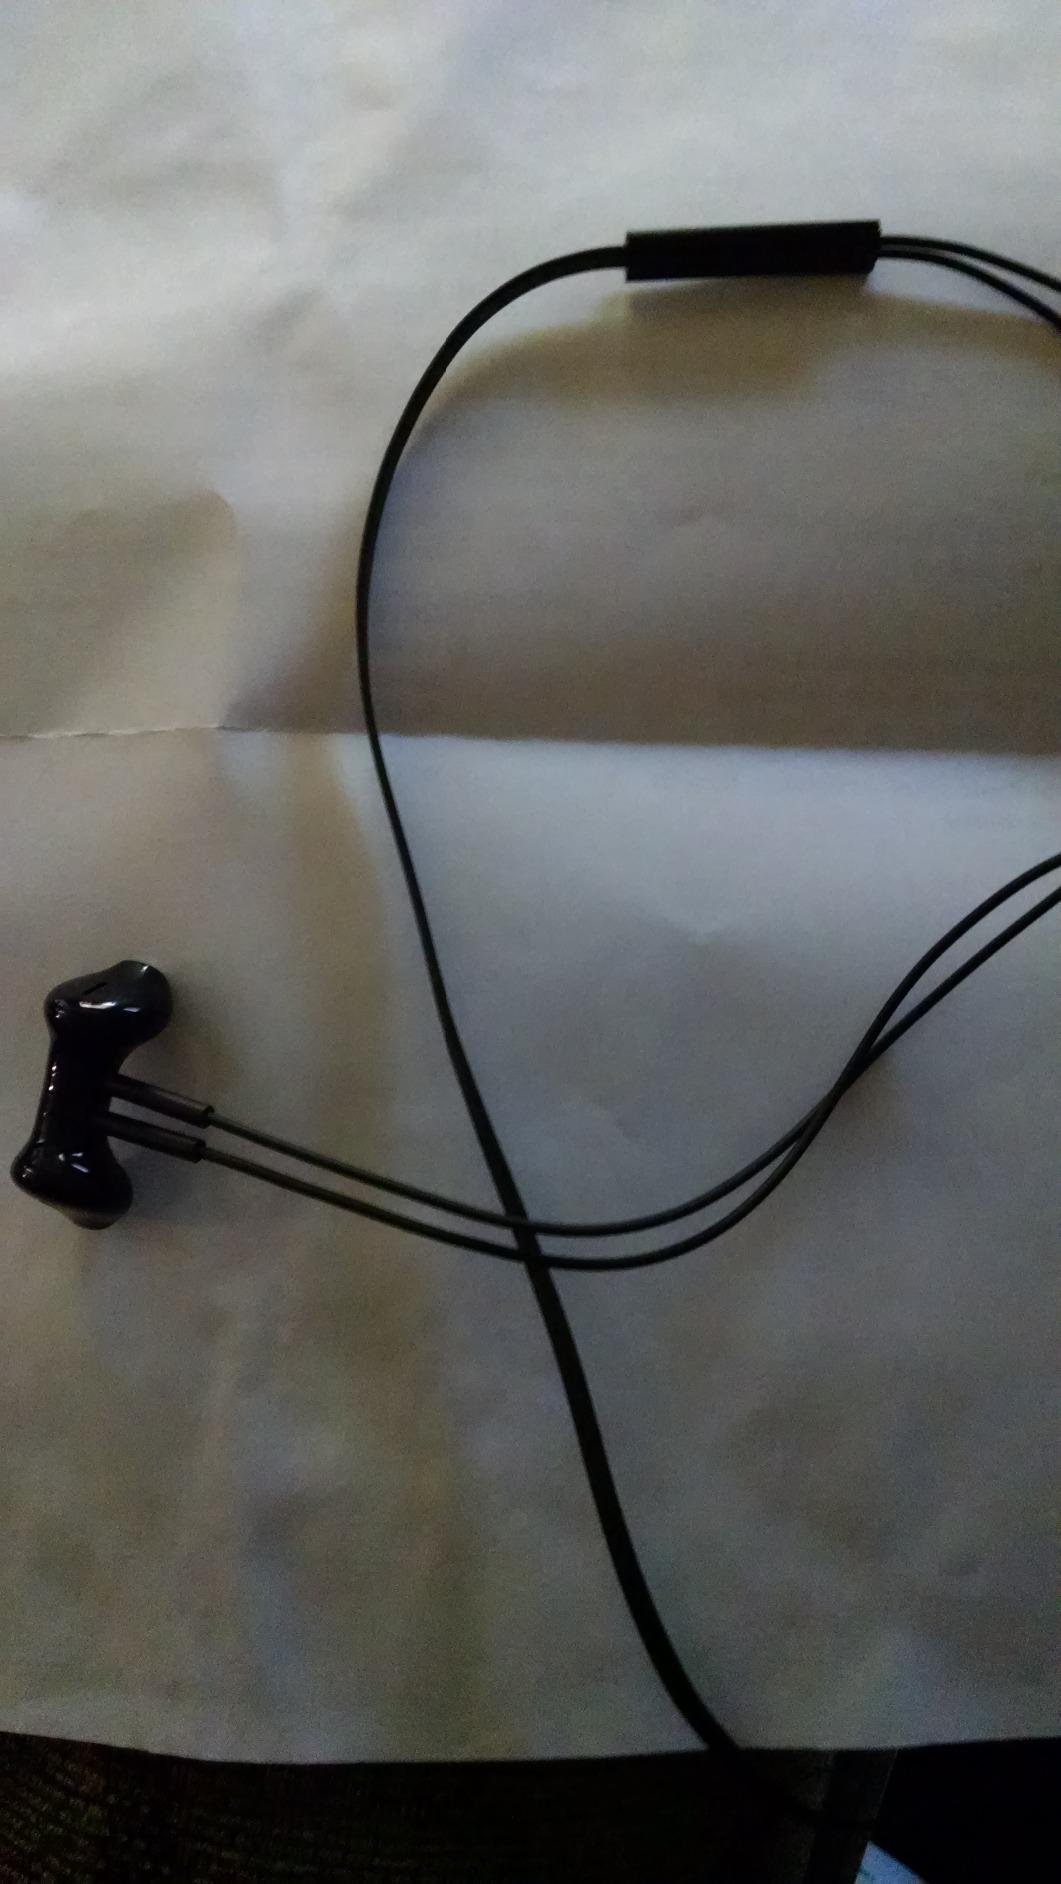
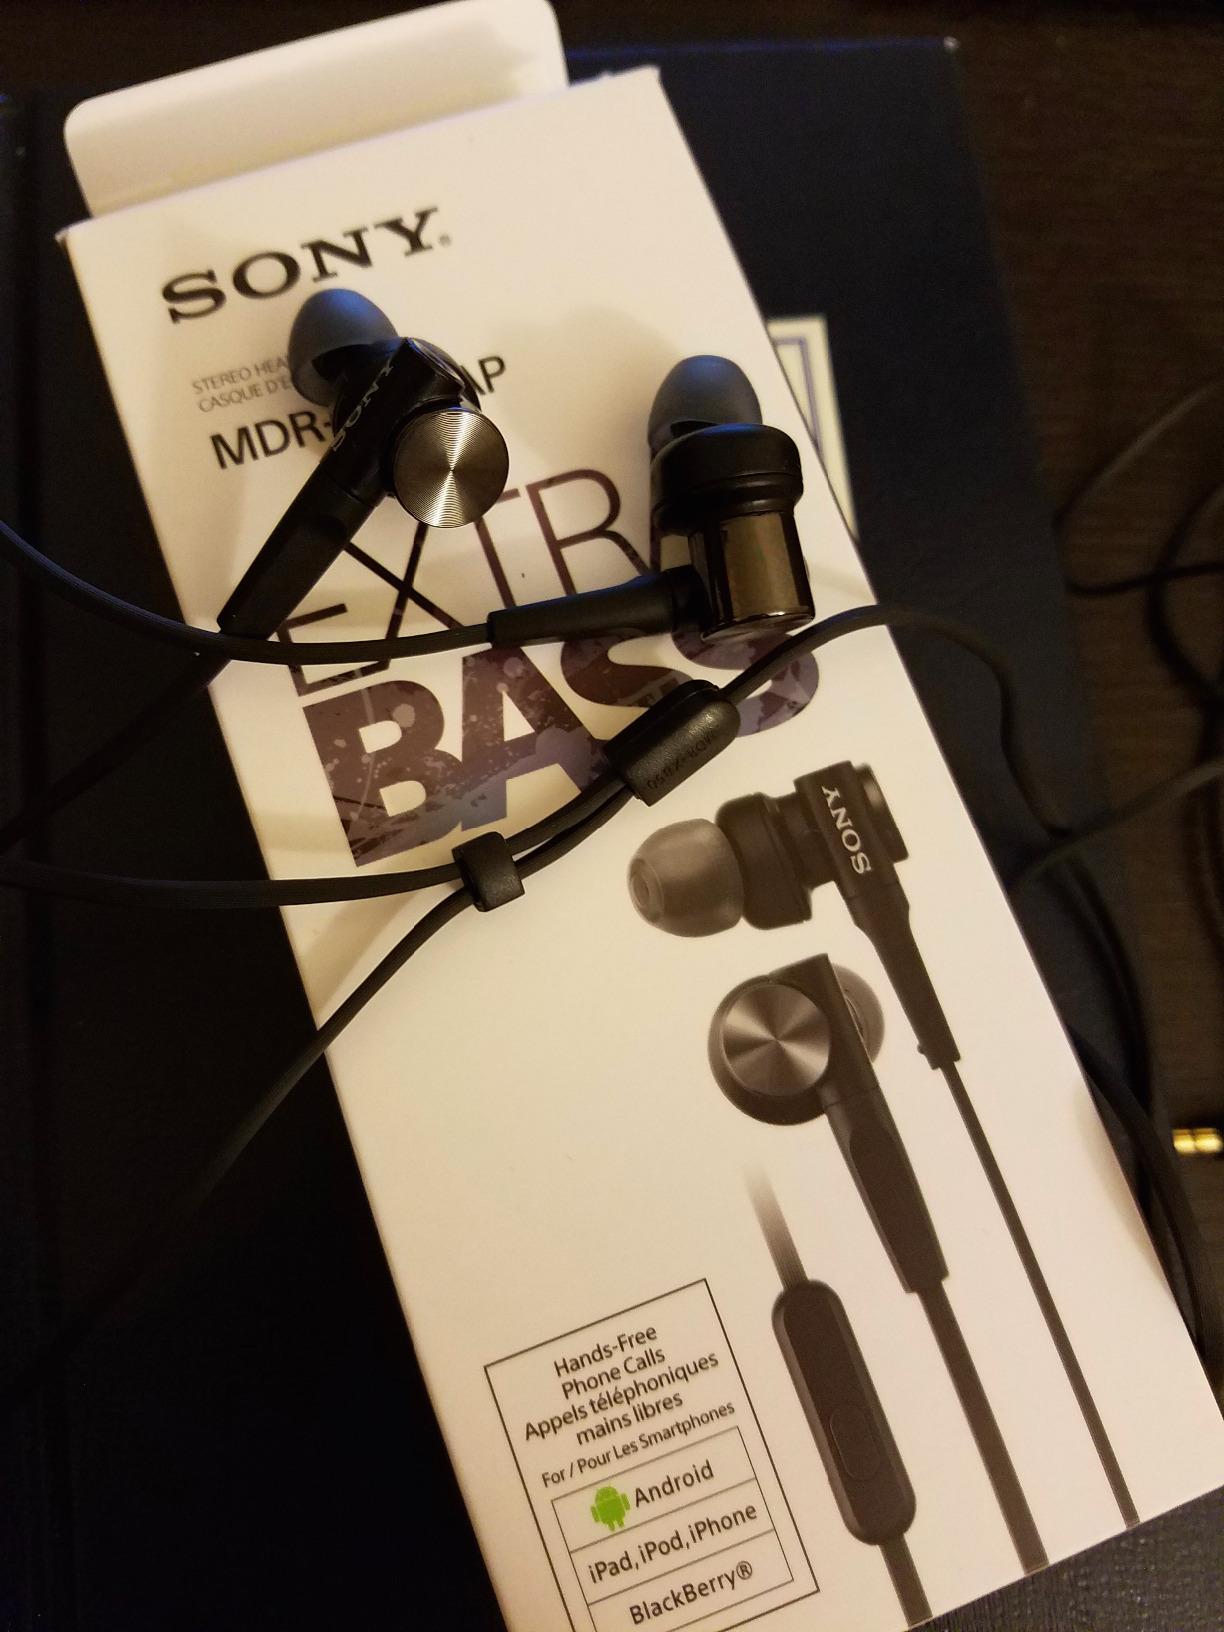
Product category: headphones
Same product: no